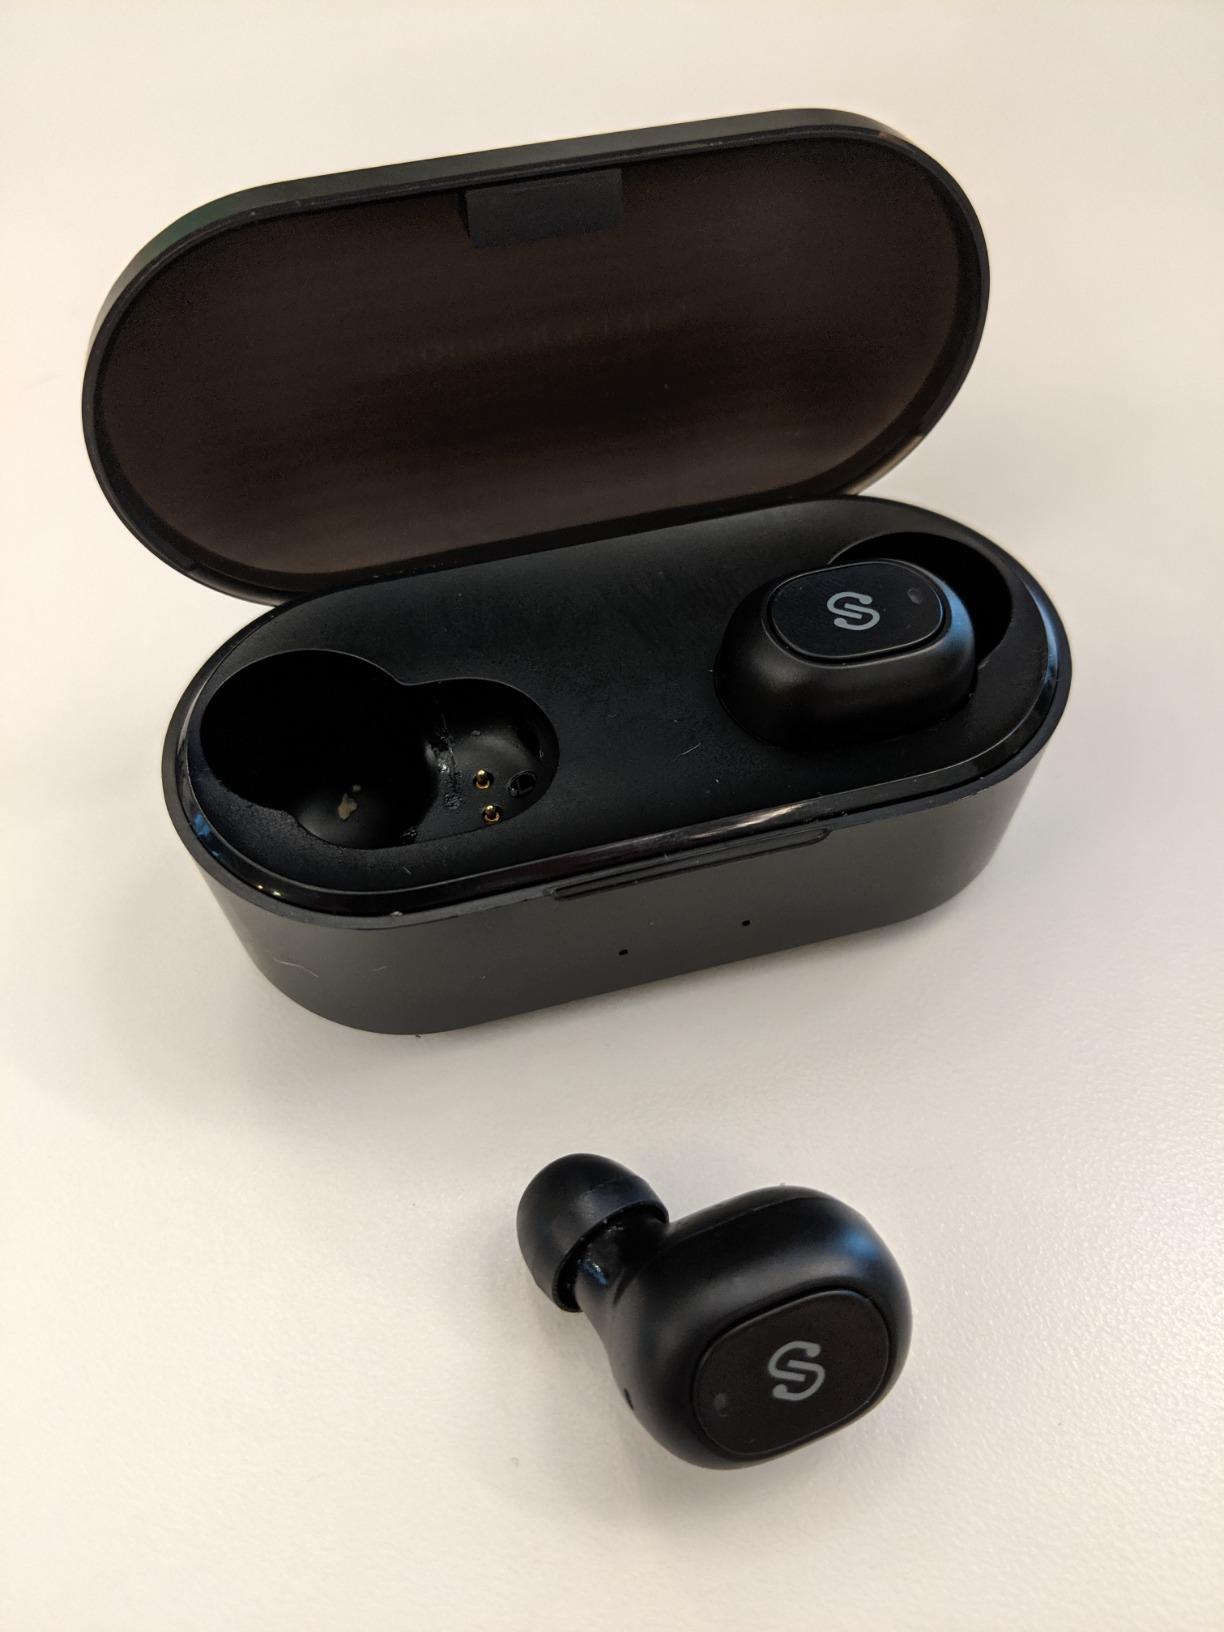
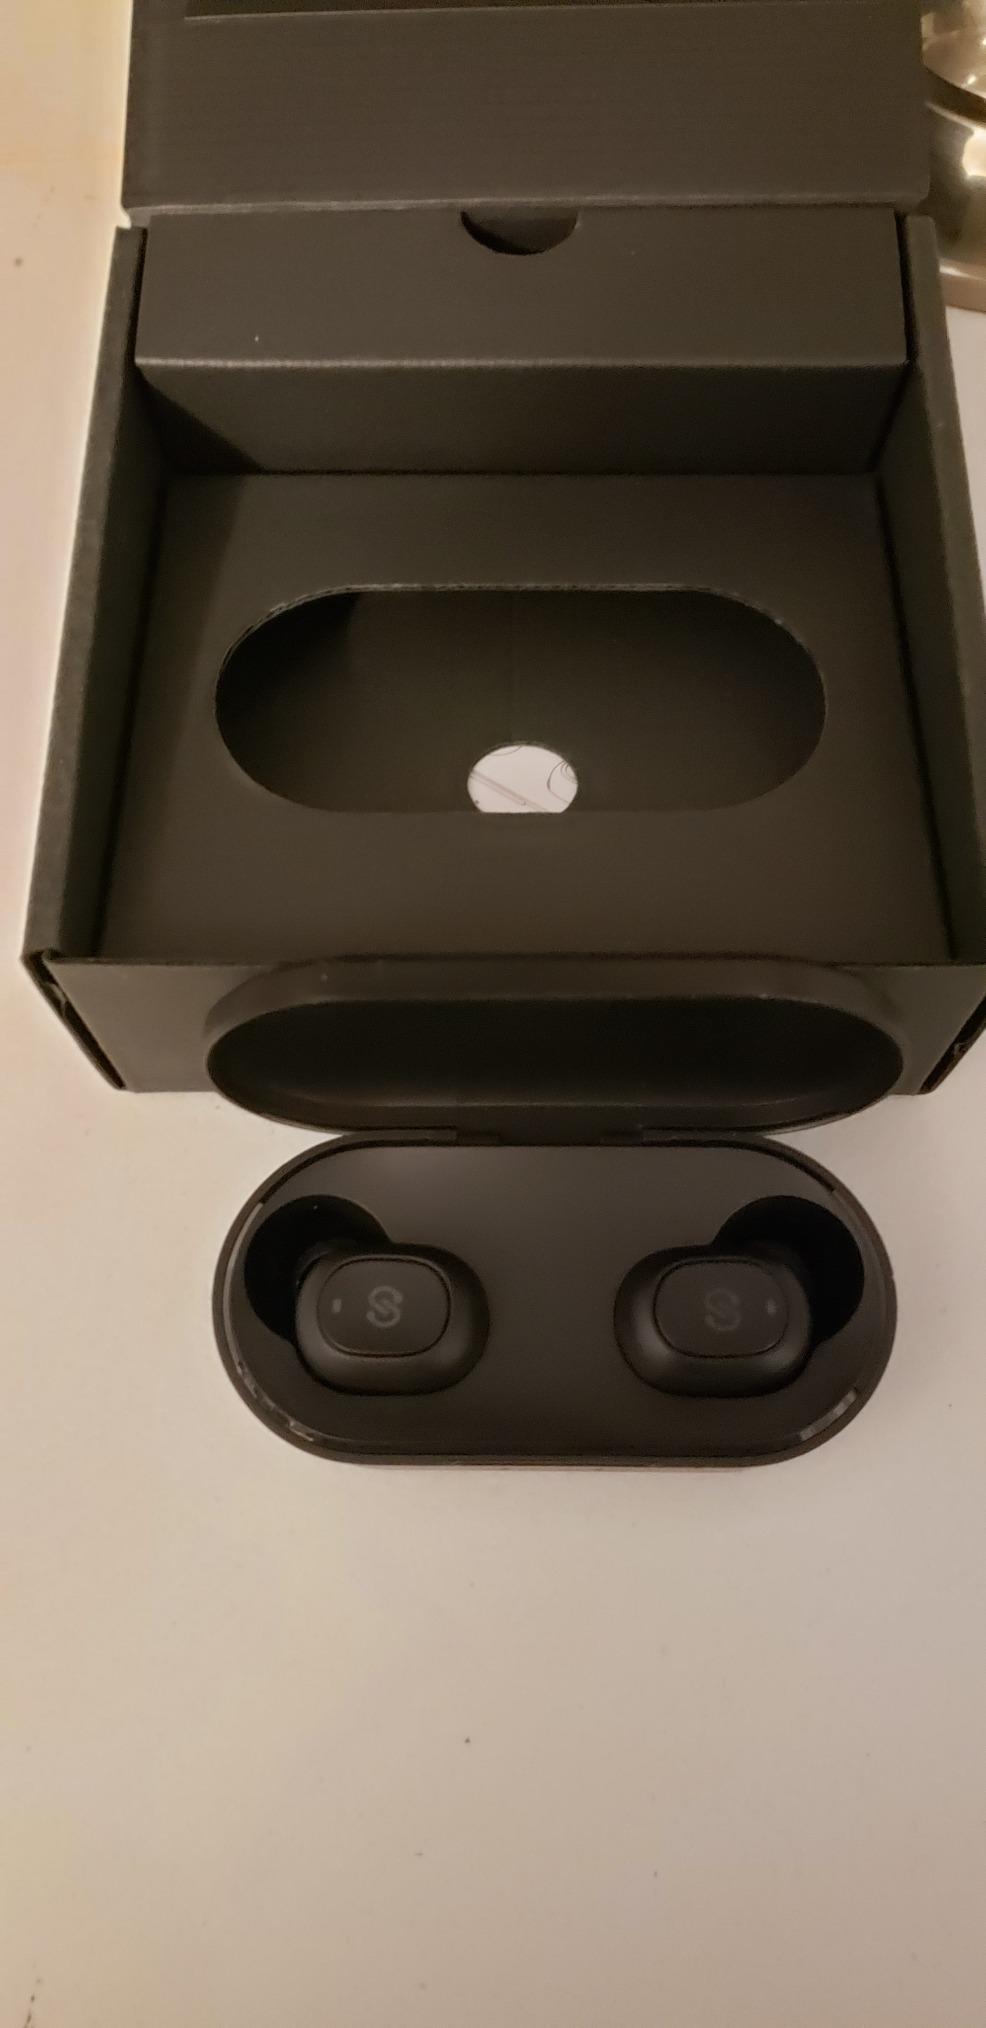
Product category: earbuds
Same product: yes